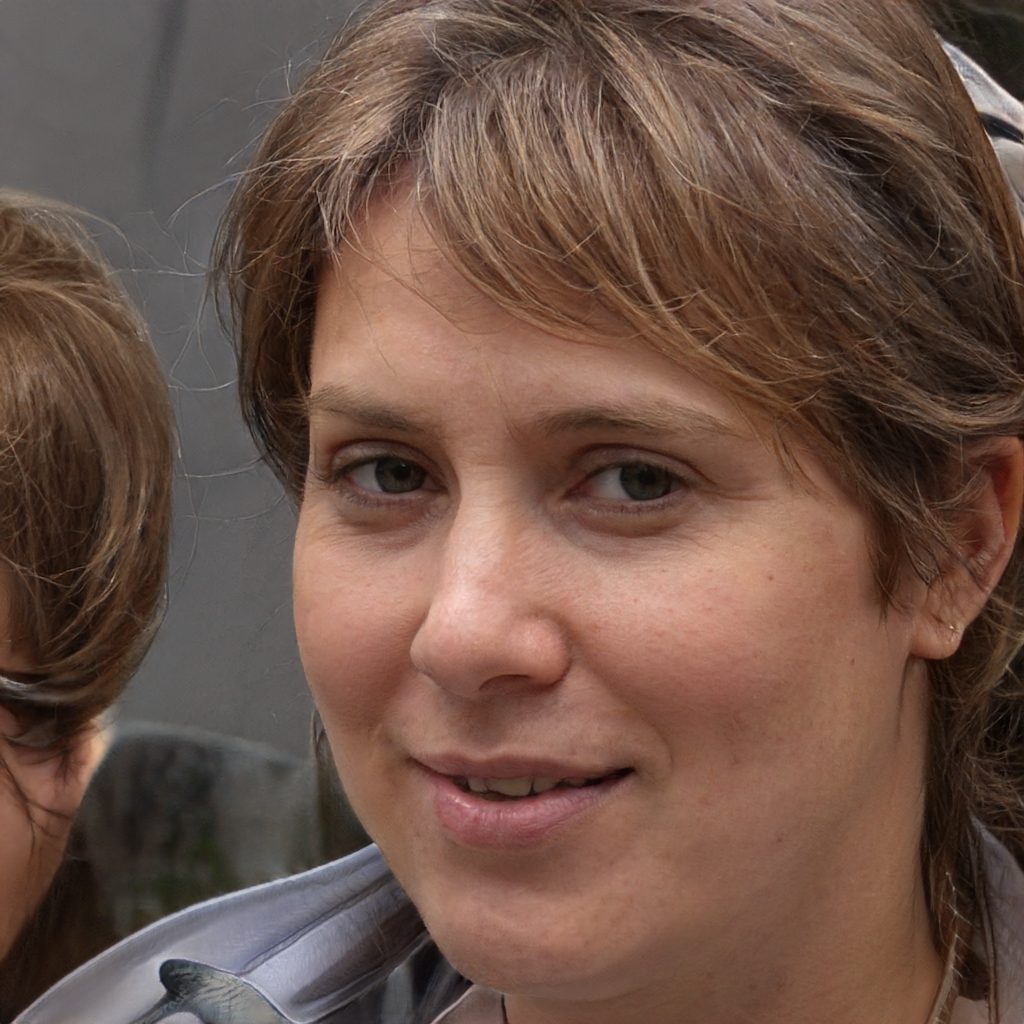
Label: No Watermark